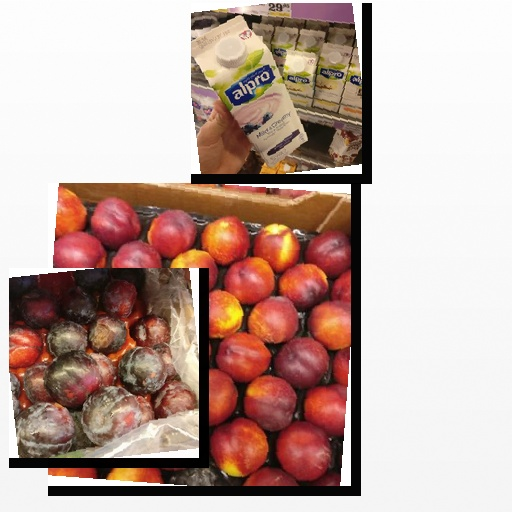
Food items: plum, blueberry_soy_yogurt, nectarine